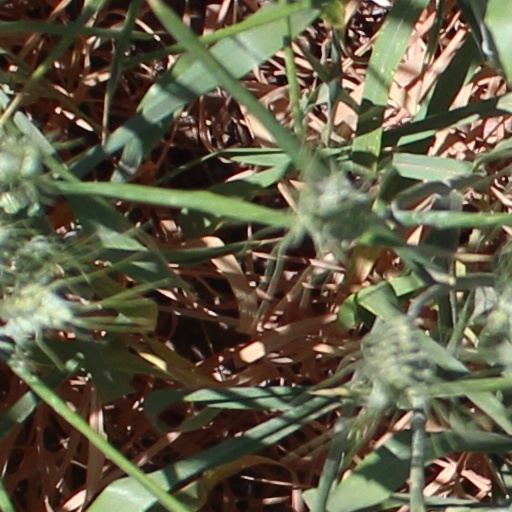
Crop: wheat